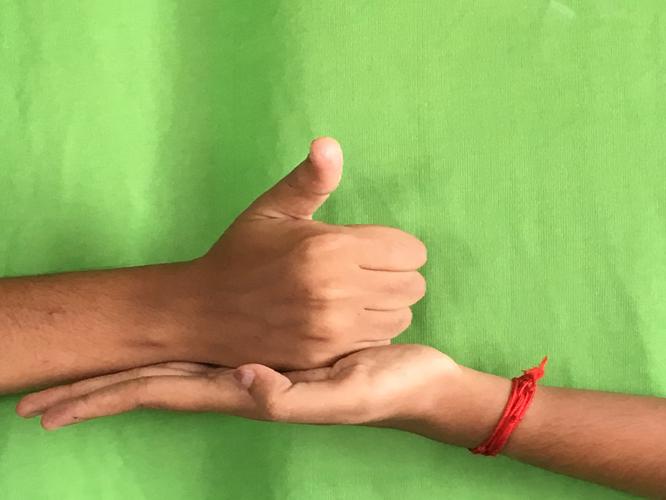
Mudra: Shivalinga
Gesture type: double_hand